Office of Chief Medical Examiner of the City of New York

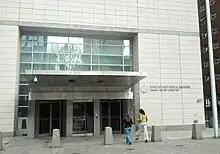
Forensic Biology Laboratory

The office was established on January 1, 1918, pursuant to a 1915 act of the New York State Legislature that abolished the office of the Coroner of New York City. The Chief Medical Examiner is appointed by the mayor. Dr. Patrick D. Riordan was the last coroner and the first acting medical examiner from January 1 to February 1, 1918, when Dr. Charles Norris was appointed by the mayor as the first official Chief Medical Examiner of New York City.